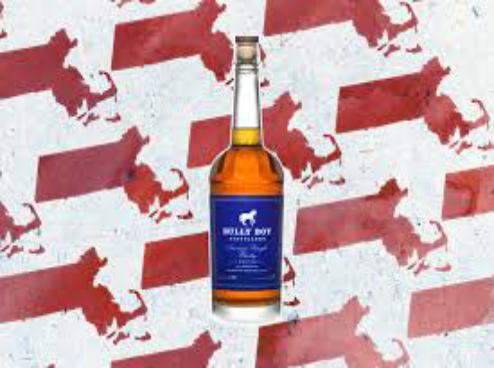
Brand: Bully Boy Distillers
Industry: Food